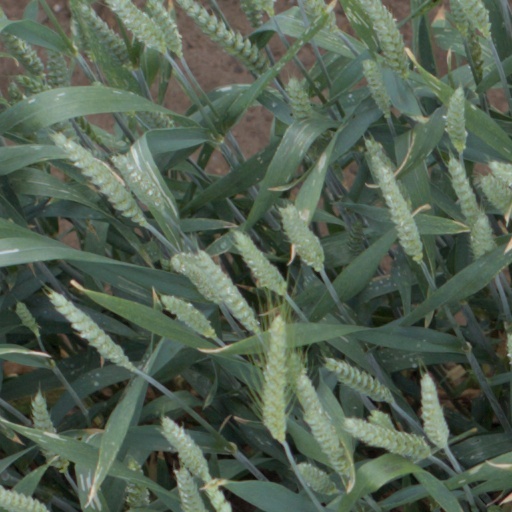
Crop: wheat